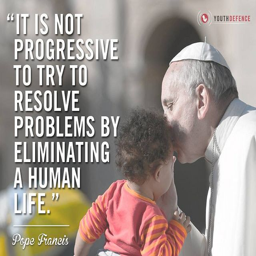
religious leader on abortion ... important in the broadest sense .